Pyecombe

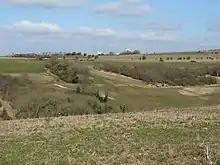
Pyecombe Golf course

Wolstonbury Hill is a chalk prominence located within the parish, owned and maintained by the National Trust. It is the location of four scheduled monuments and a Site of Special Scientific Interest. It is perhaps one of the most spectacular looking Downs in the area. To the south is Pycombe and Pycombe Street, to the east is Crabtree Shaw and a big chalk pit, to the north is the Ashen Plantation and to the east is Wellcombe Bottom. There are a number of tracks up to the summit including paths from Crabtree Bottom, Danny House, Clayton and Pycombe. At least twelve native orchid species have been found in the area.